James Isbister

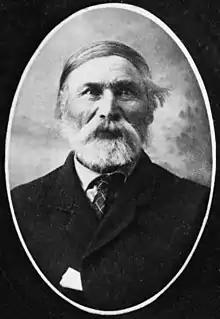
James Isbister, Canadian Metis leader, founder of Prince Albert, Saskatchewan

James Isbister (November 29, 1833 – October 16, 1915) was a Canadian Métis leader of the 19th century. Prominent among the Anglo-Métis of the area, he is considered to be the founder of the city of Prince Albert, Saskatchewan.